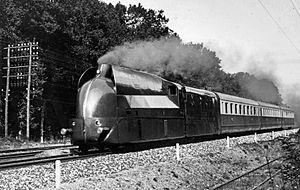
Les 221 B 8, 11, 12, 14 à 16 et 20 du PLM sont des locomotives à vapeur de vitesse construites pour la Compagnie du chemin de fer Paris-Lyon-Méditerranée.
Le train aérodynamique du PLM est un train rapide mis en service par la Compagnie du chemin de fer Paris-Lyon-Méditerranée en 1937 et reliant Paris à Marseille en 9 heures.